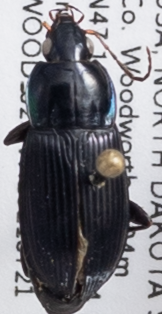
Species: Poecilus lucublandus
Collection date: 2021-07-21
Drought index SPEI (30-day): -1.28
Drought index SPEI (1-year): -2.09
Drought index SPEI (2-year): -0.8